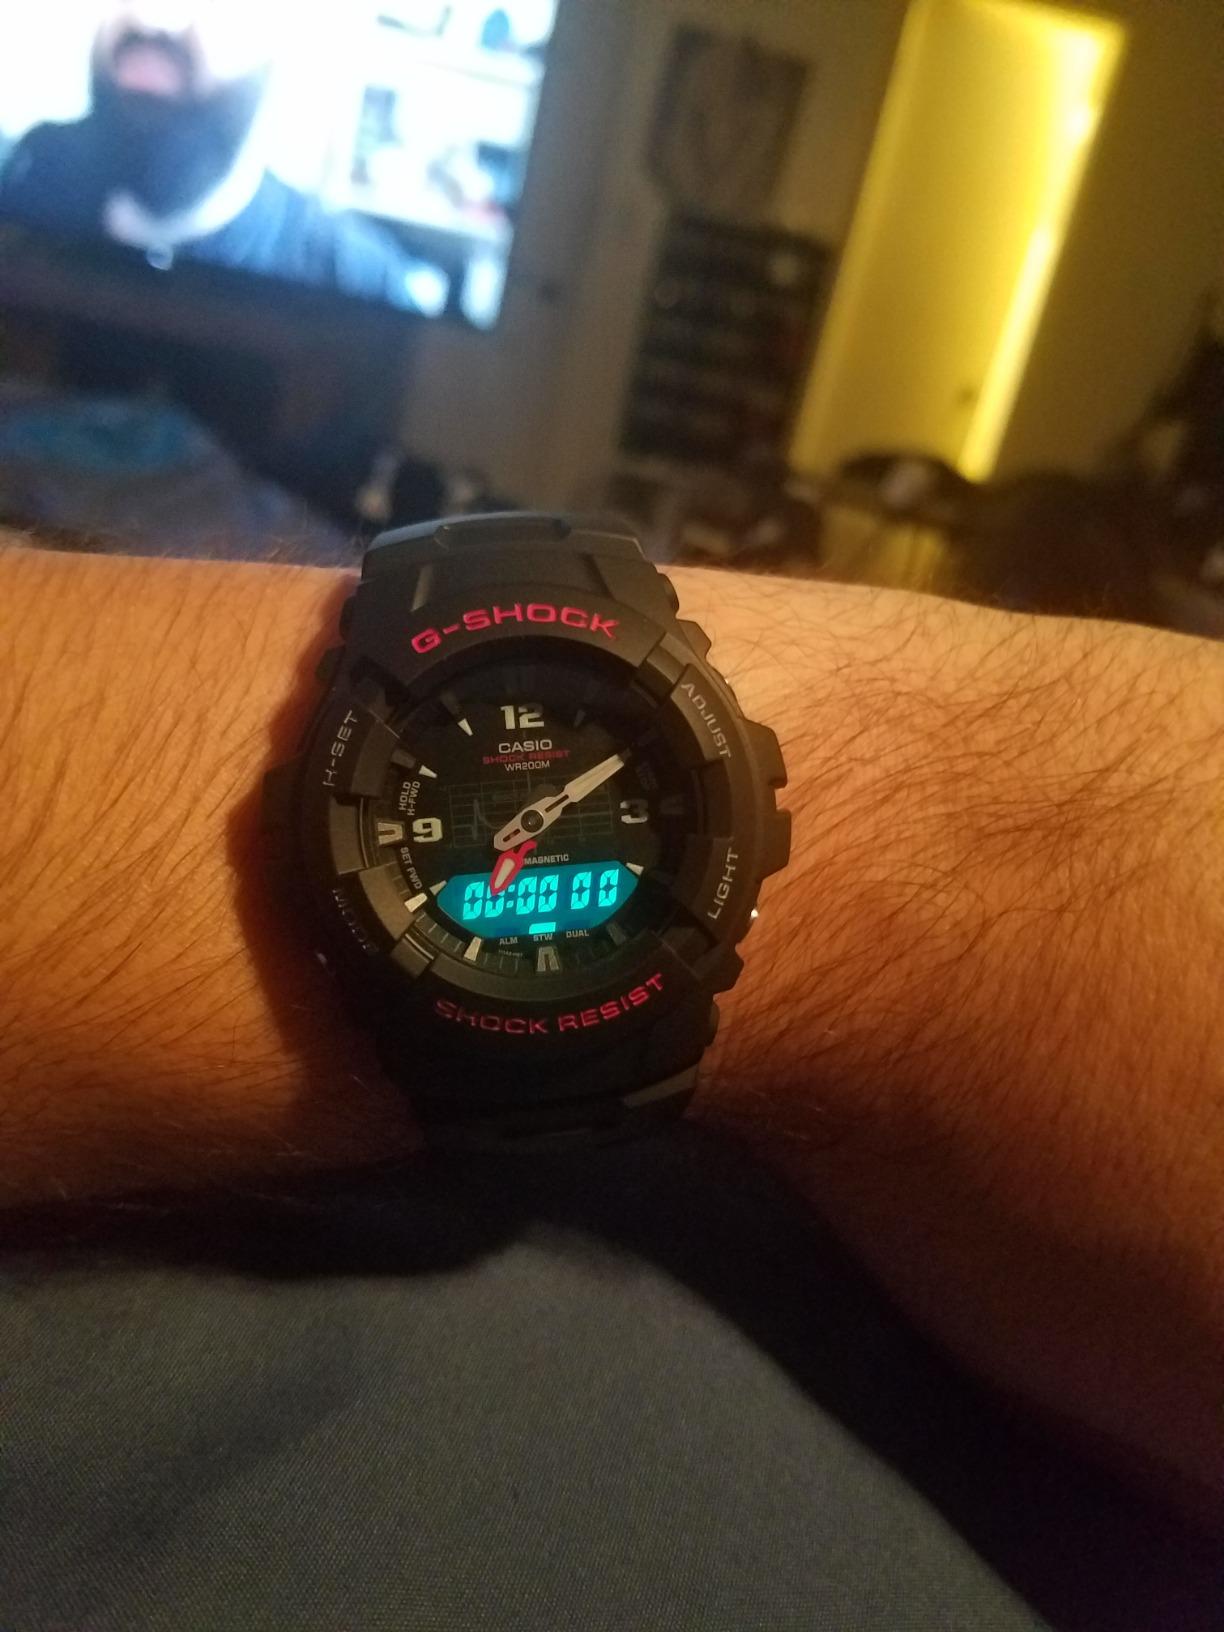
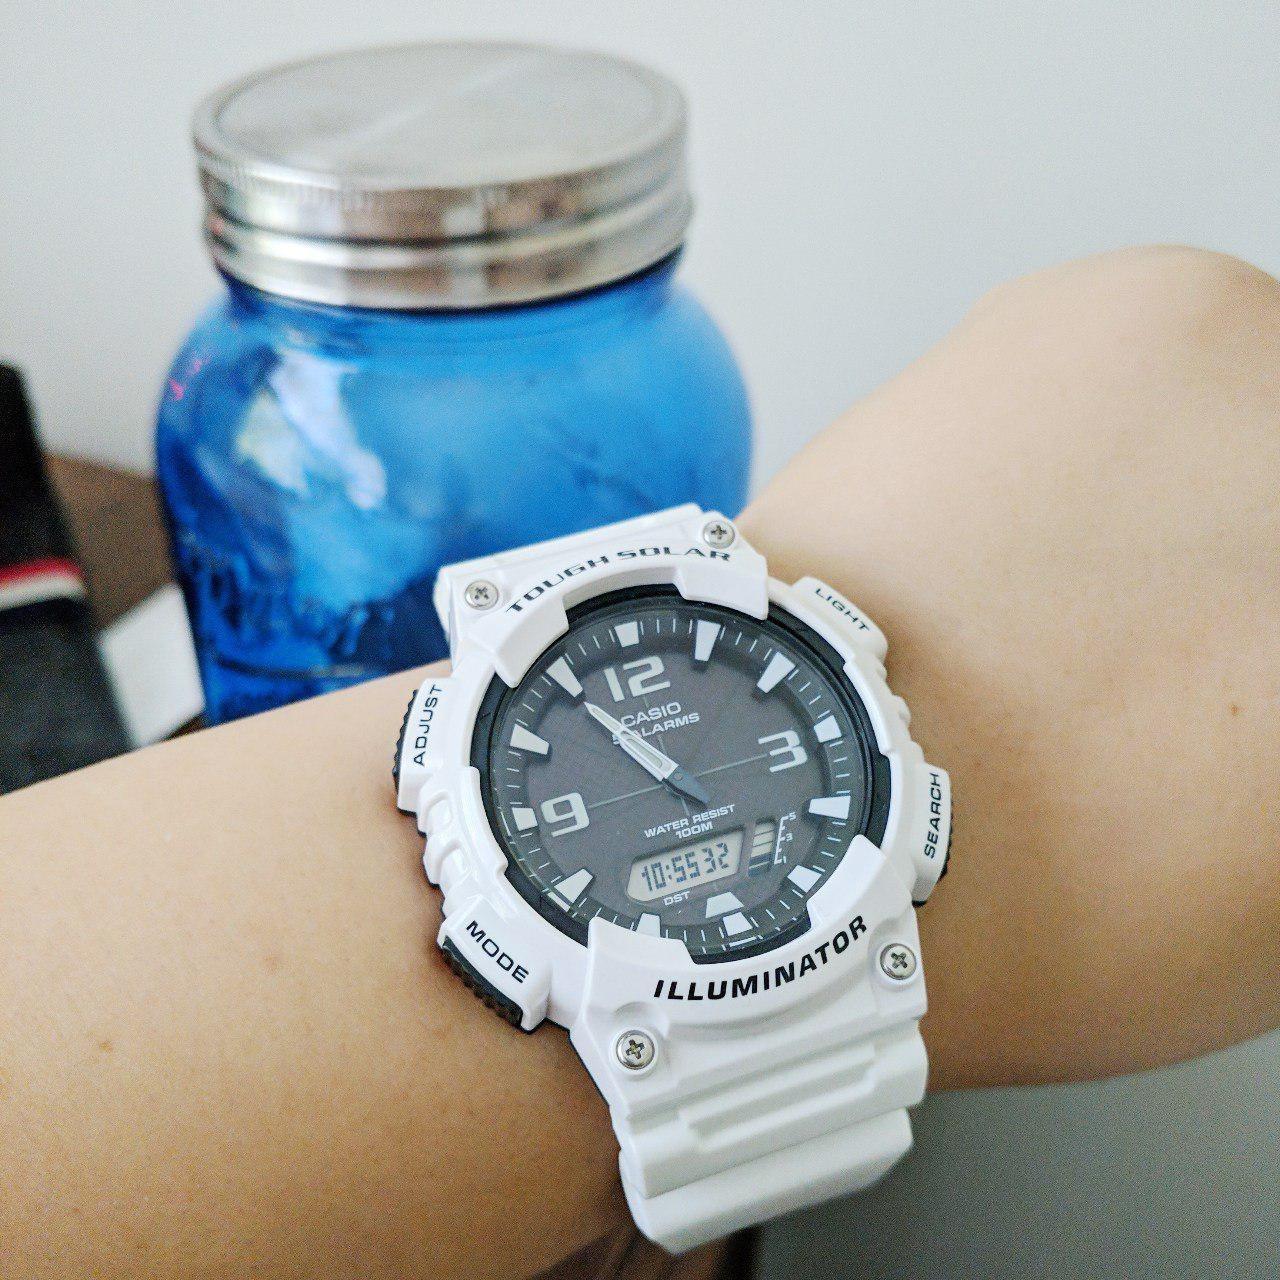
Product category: accessories_watch
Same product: no